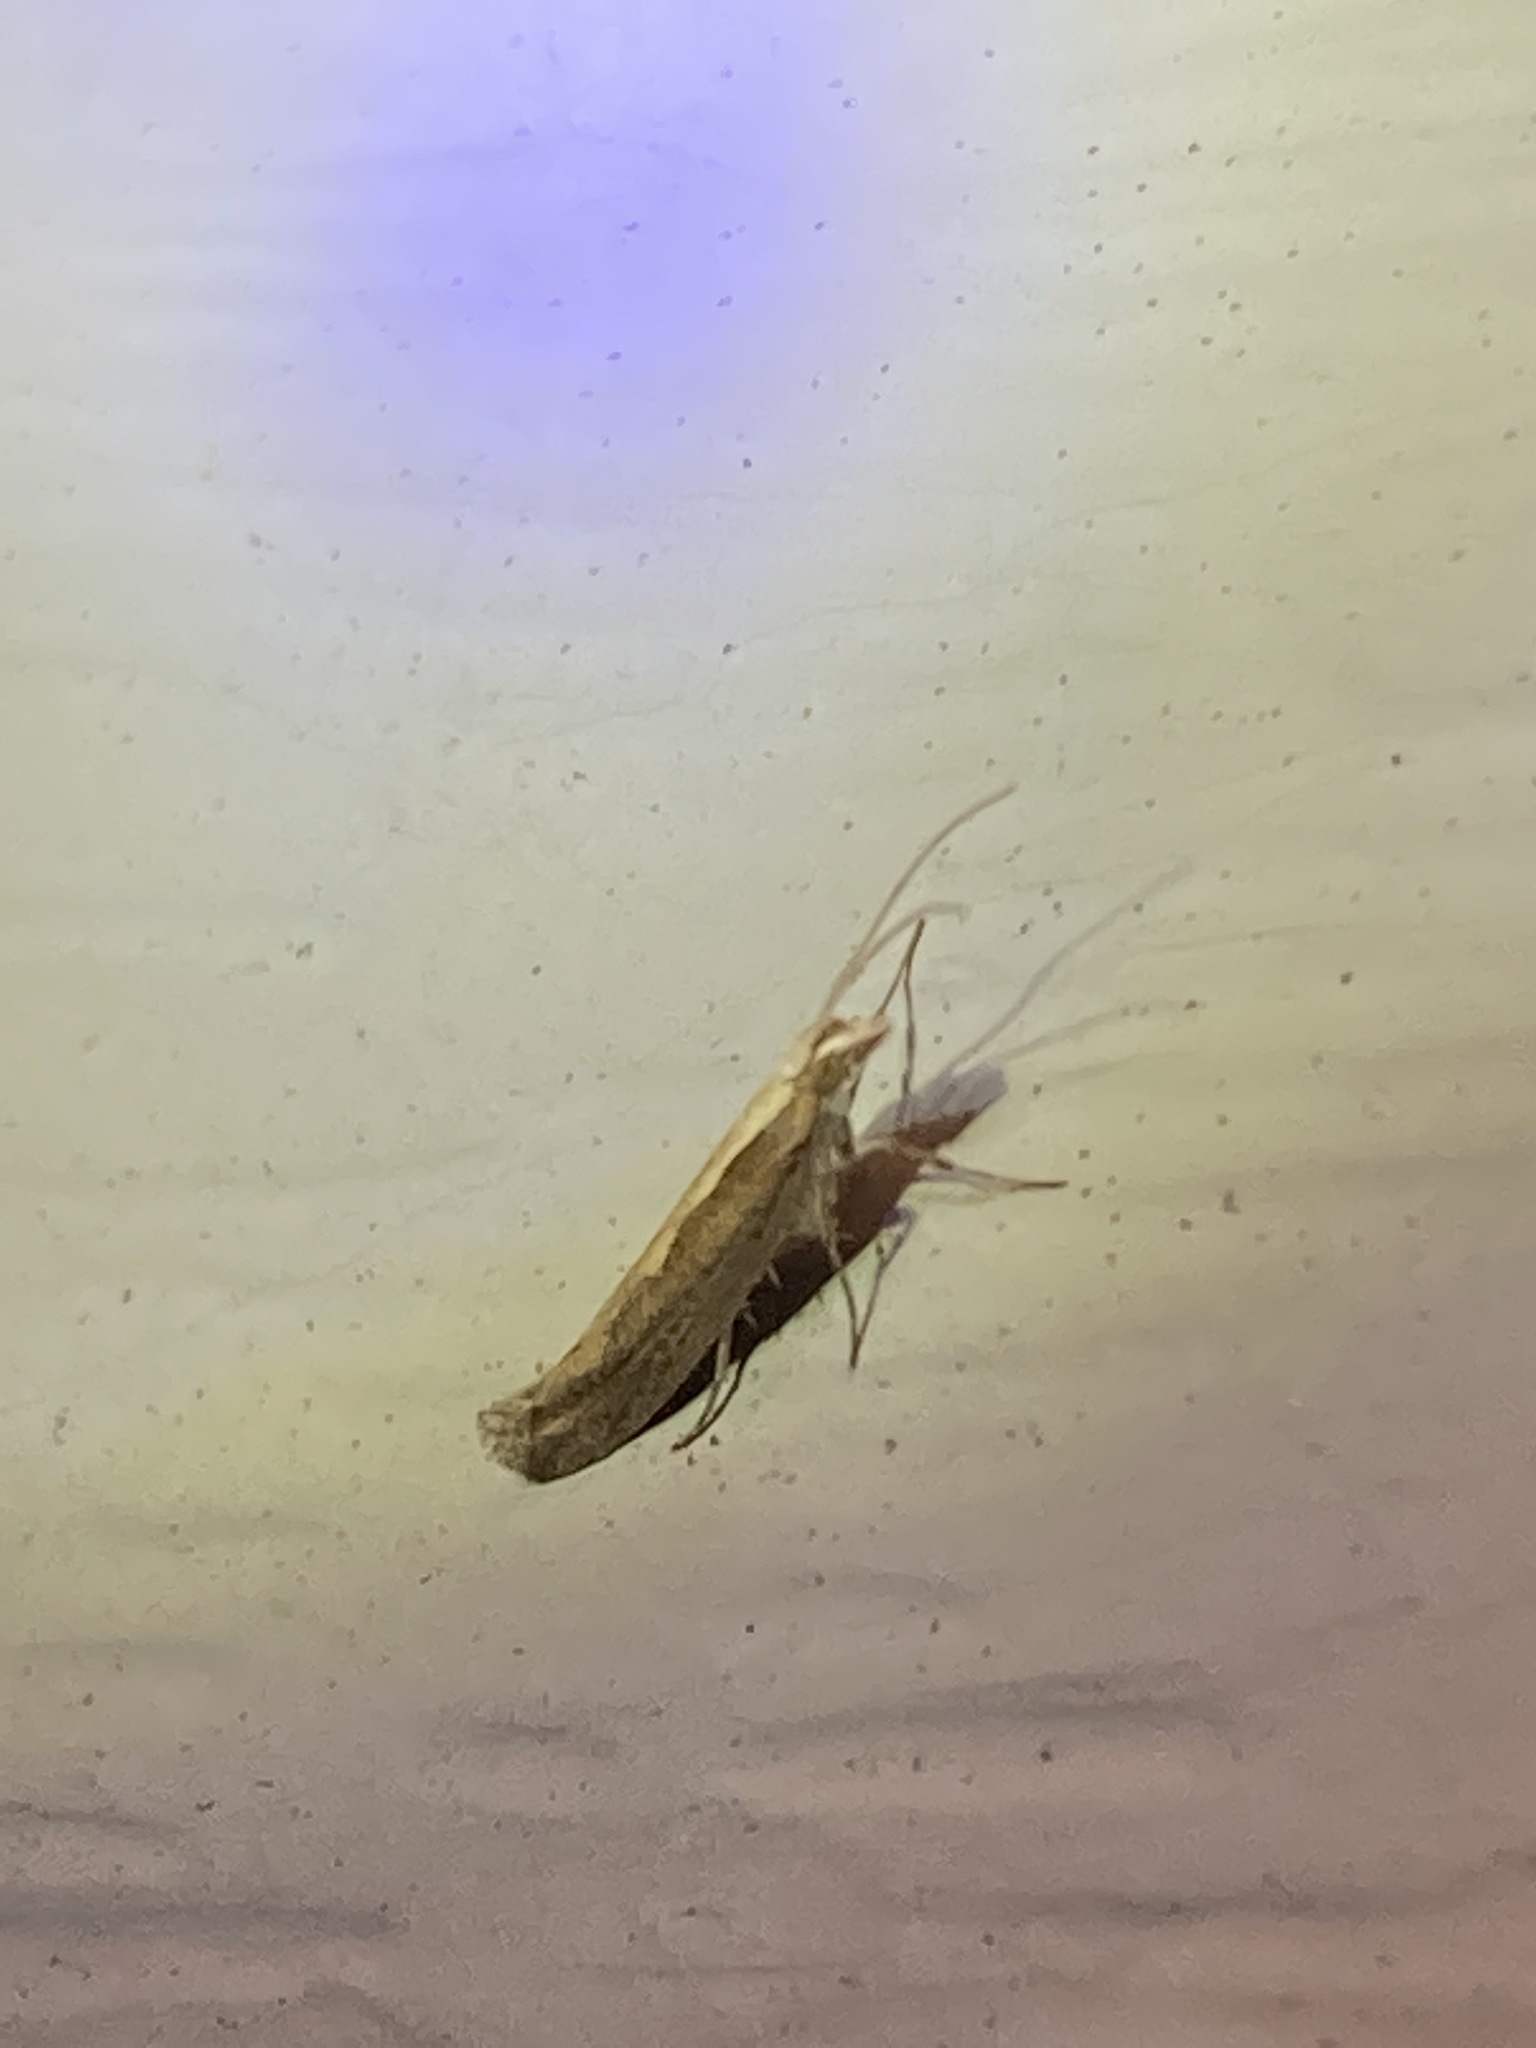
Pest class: diamondback_moth